Beslan school siege

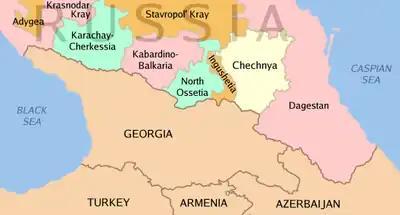
North Ossetia on a map of North Caucasus

The attack on the school took place on 1 September, the traditional start of the Russian school year, referred to as "First Bell" or Knowledge Day. On this day, children, accompanied by their parents and other relatives, attend ceremonies hosted by their school. Because of the Knowledge Day festivities, the number of people in the schools was considerably higher than normal. Early in the morning, a group of several dozen heavily armed nationalist guerrillas left a forest encampment located in the vicinity of the village of Psedakh in the neighbouring Republic of Ingushetia, east of North Ossetia and west of war-torn Chechnya. The terrorists wore green military camouflage and black balaclava masks, and in some cases were also wearing explosive belts and explosive underwear. On the way to Beslan, on a country road near the North Ossetian village of Khurikau, they captured an Ingush police officer, Major Sultan Gurazhev. Gurazhev was left in a vehicle after the terrorists had reached Beslan and then ran toward the schoolyard and went to the district police department to inform them of the situation, adding that his duty handgun and badge had been taken.